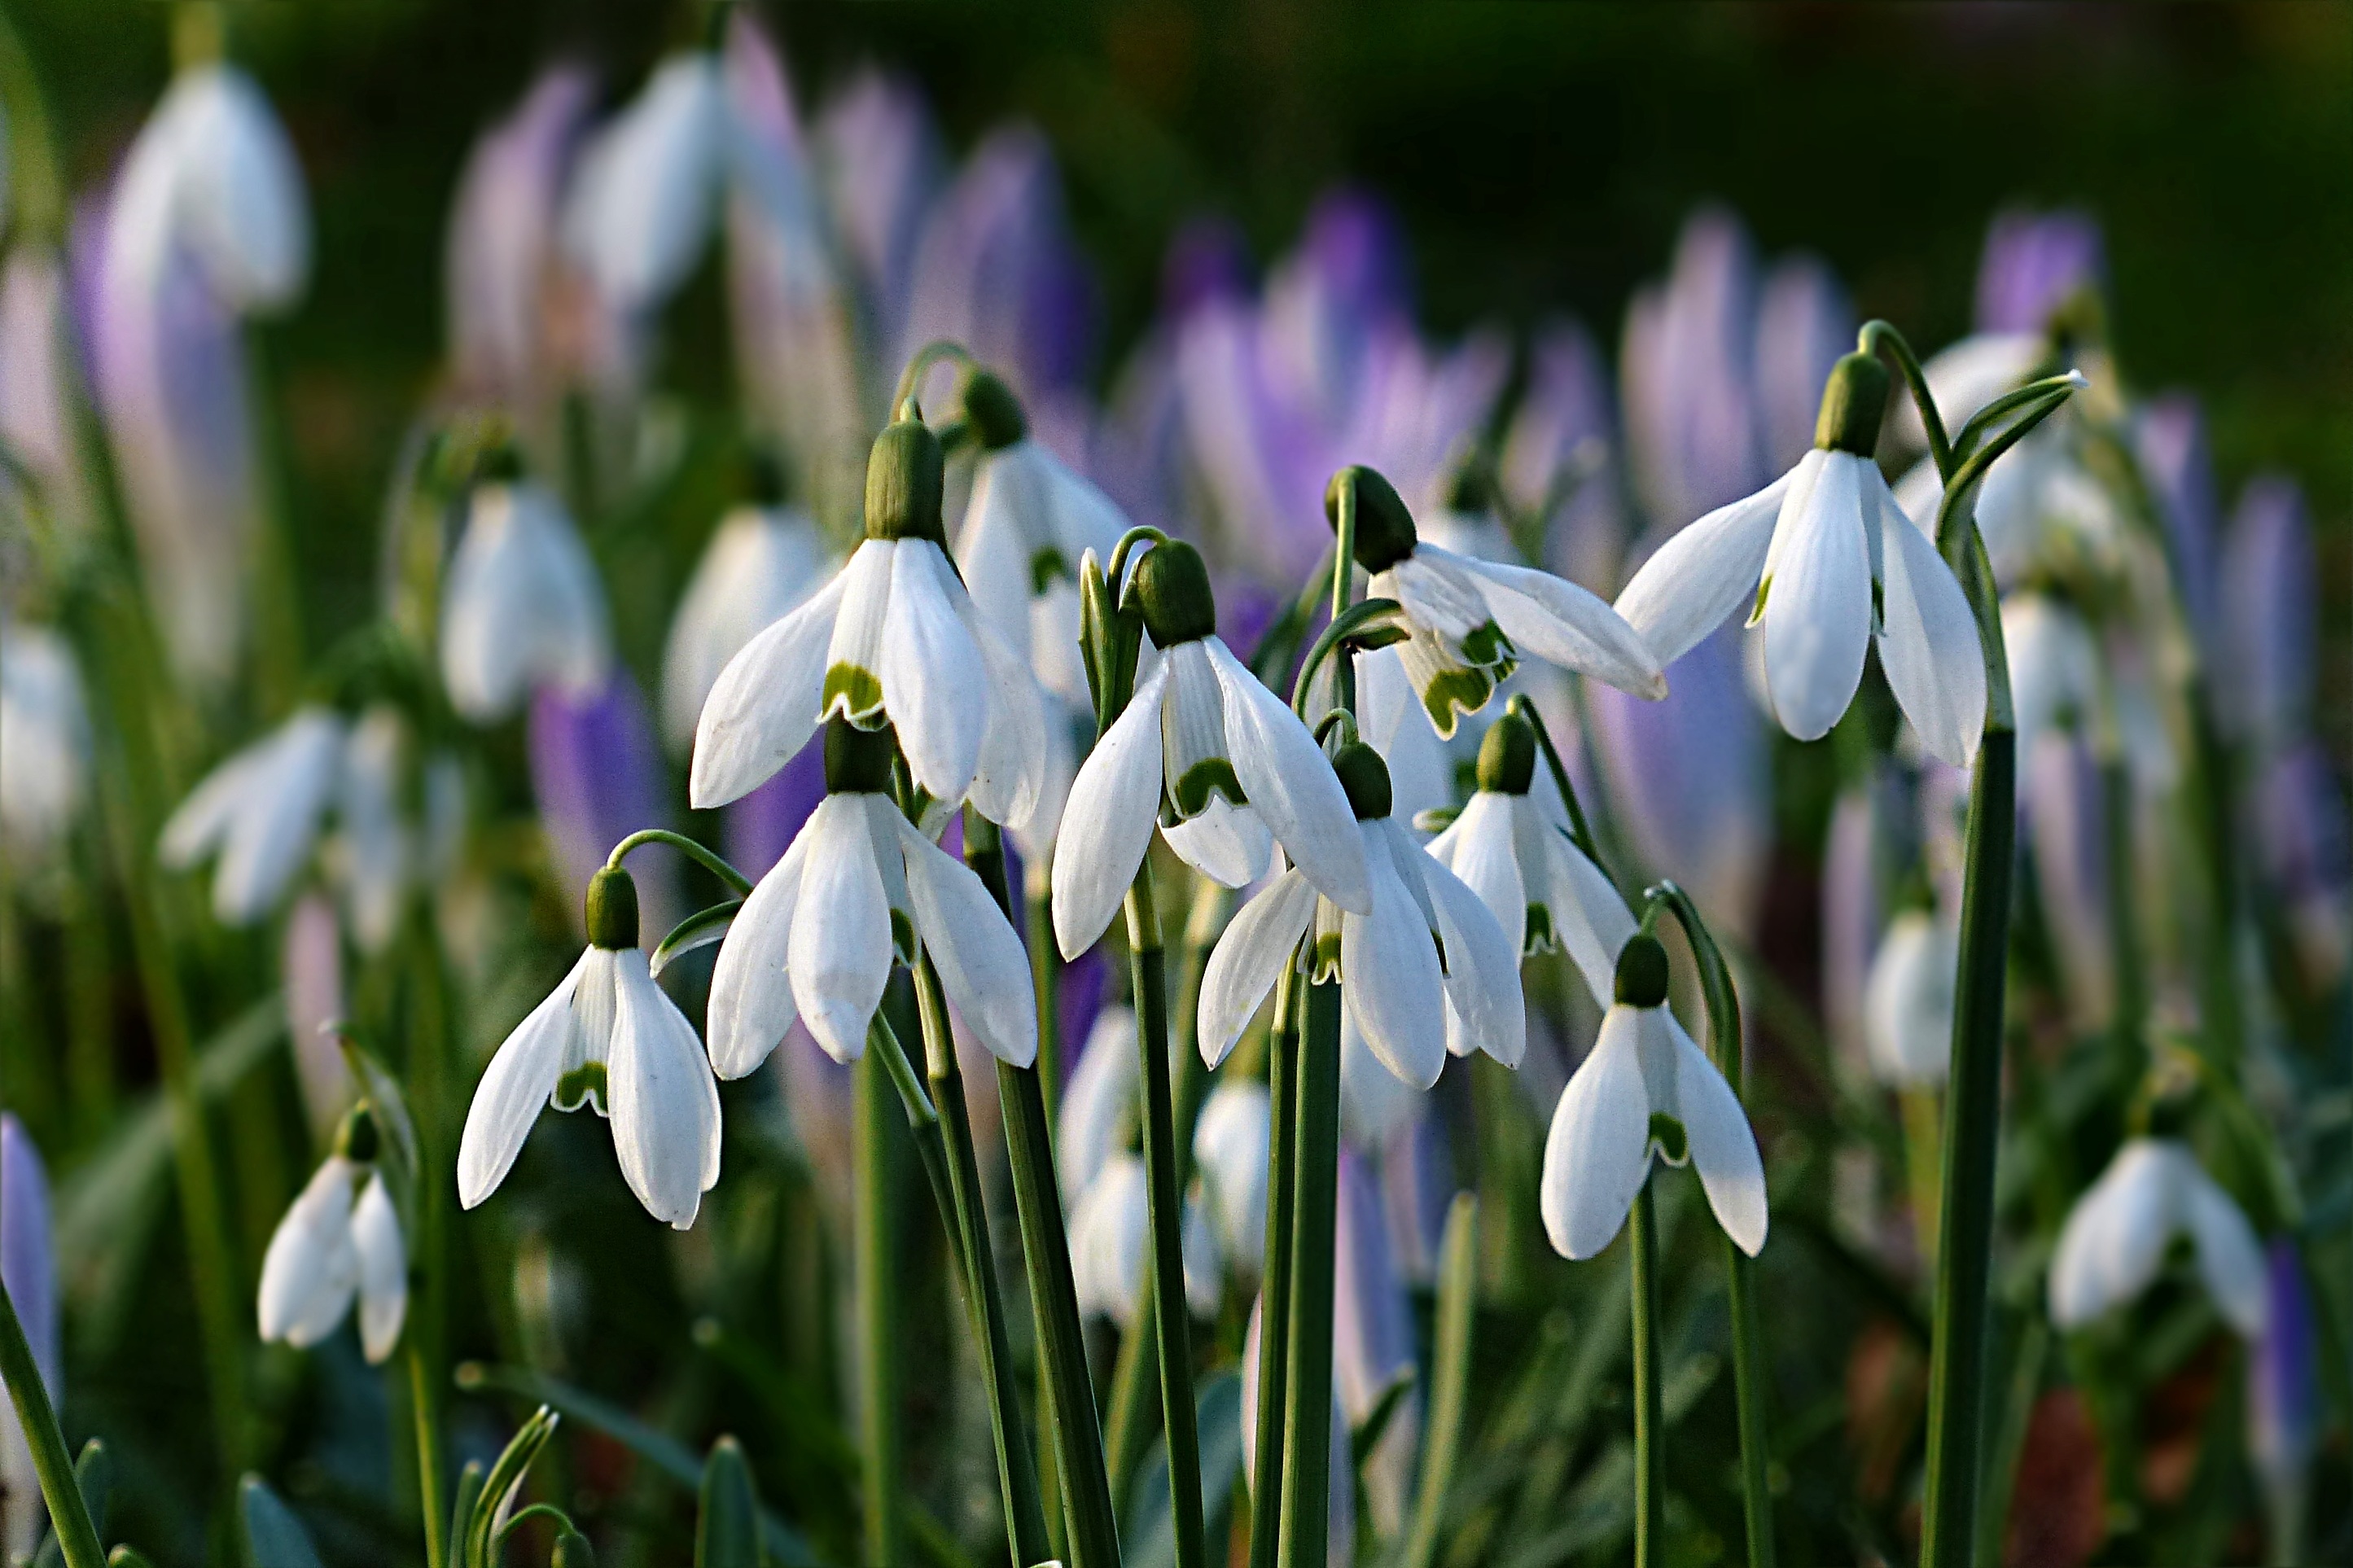
blossom, plant, field, flower, spring, botany, flora, wildflower, crocus, snowdrop, scilla, galanthus, macro photography, flowering plant, white green, iris versicolor, land plant